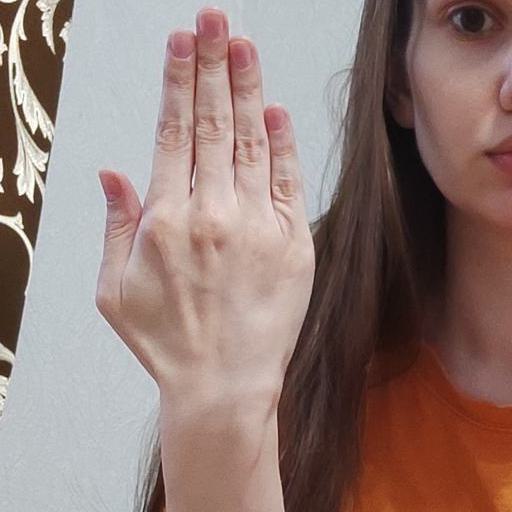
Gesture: stop_inverted